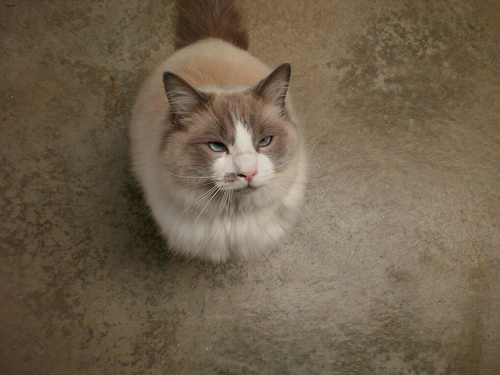
Animal: cat
Breed: ragdoll